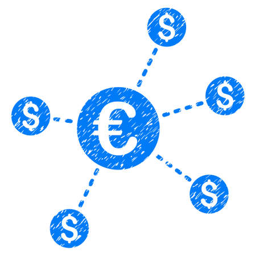
grainy textured icon for overlay watermark stamps .